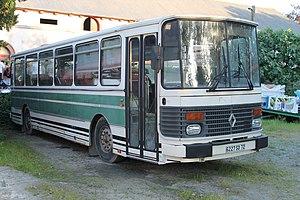
Renault S 53 R (avant)
Les S 45, S 53 et S 105 sont des autocars de ligne interurbaine, périurbaine, scolaire et tourisme fabriqués et commercialisés par les constructeurs français Saviem puis Renault Trucks de 1964 à 1993. Dès 1978, Renault appose son logo sur la calandre et modifie pour la même occasion la face avant ainsi que d'autres éléments intérieurs. Ils seront ainsi nommés S 45 R, S 53 R et S 105 R.